George Peard

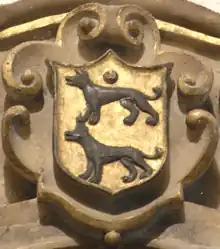
Arms of Peard: "Or, two wolves passant in pale sable langued gules" here shown with "A crescent sable for difference". Detail from a 17th c. monument of a member of the Peard family in St Peter's Church, Barnstaple

George Peard (1594–1645) of Barnstaple in Devon, England, was a politician who sat in the House of Commons of England from 1640 to 1645. He supported the Parliamentarians in the English Civil War.